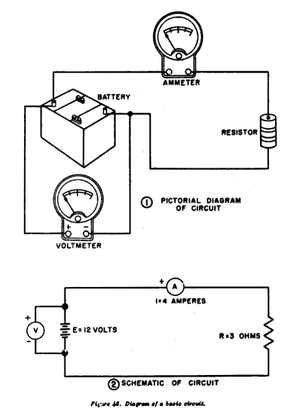
Kredsløbsdiagram
Sammenligning af forskellige diagramtyper.
Et kredsløbsdiagram er en simplificeret grafisk repræsentation af et elektrisk kredsløb. Et kredsløbsdiagram viser kredsløbets komponenter som simplificerede standard symboler. Kredsløbsdiagram viser også forbindelser mellem enheder, inklusiv eksterne elektriske effektforbindelser og signalforbindelser. Komponenternes arrangement og indbyrdes forbindelser svarer ikke til deres fysiske placering i det færdige apparat.